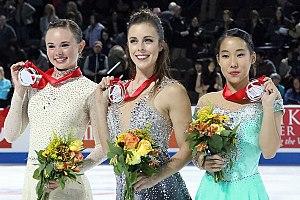
Le Skate America est une compétition internationale de patinage artistique qui se déroule aux États-Unis au cours de l'automne. Il accueille des patineurs amateurs de niveau senior dans quatre catégories: simple messieurs, simple dames, couple artistique et danse sur glace.